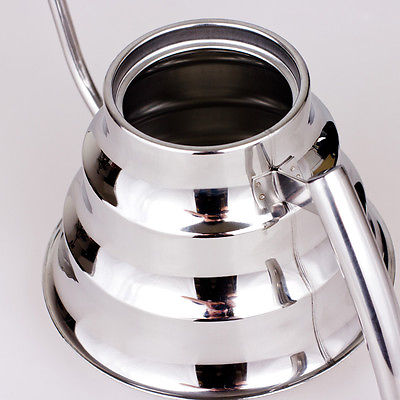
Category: kettle